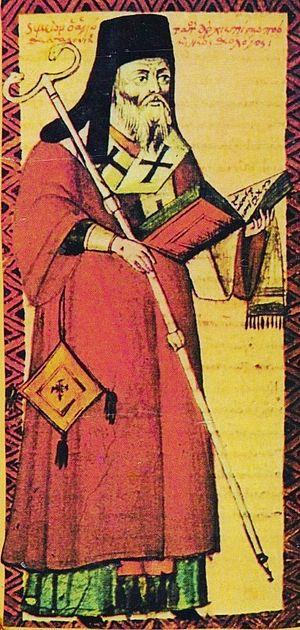
Syméon de Thessalonique est un prélat et écrivain religieux byzantin du XVᵉ siècle, mort en 1429, archevêque de Thessalonique de 1416 à sa mort.